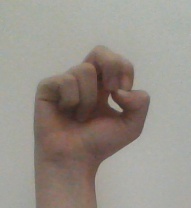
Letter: gaaf